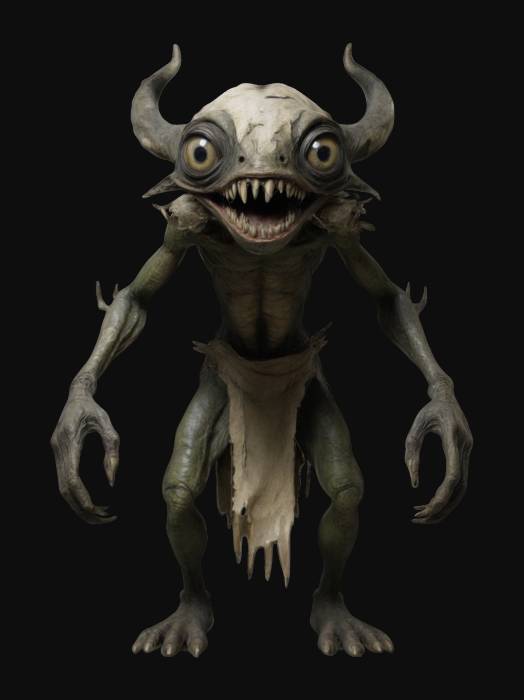
미적 점수 (1~10점): 9